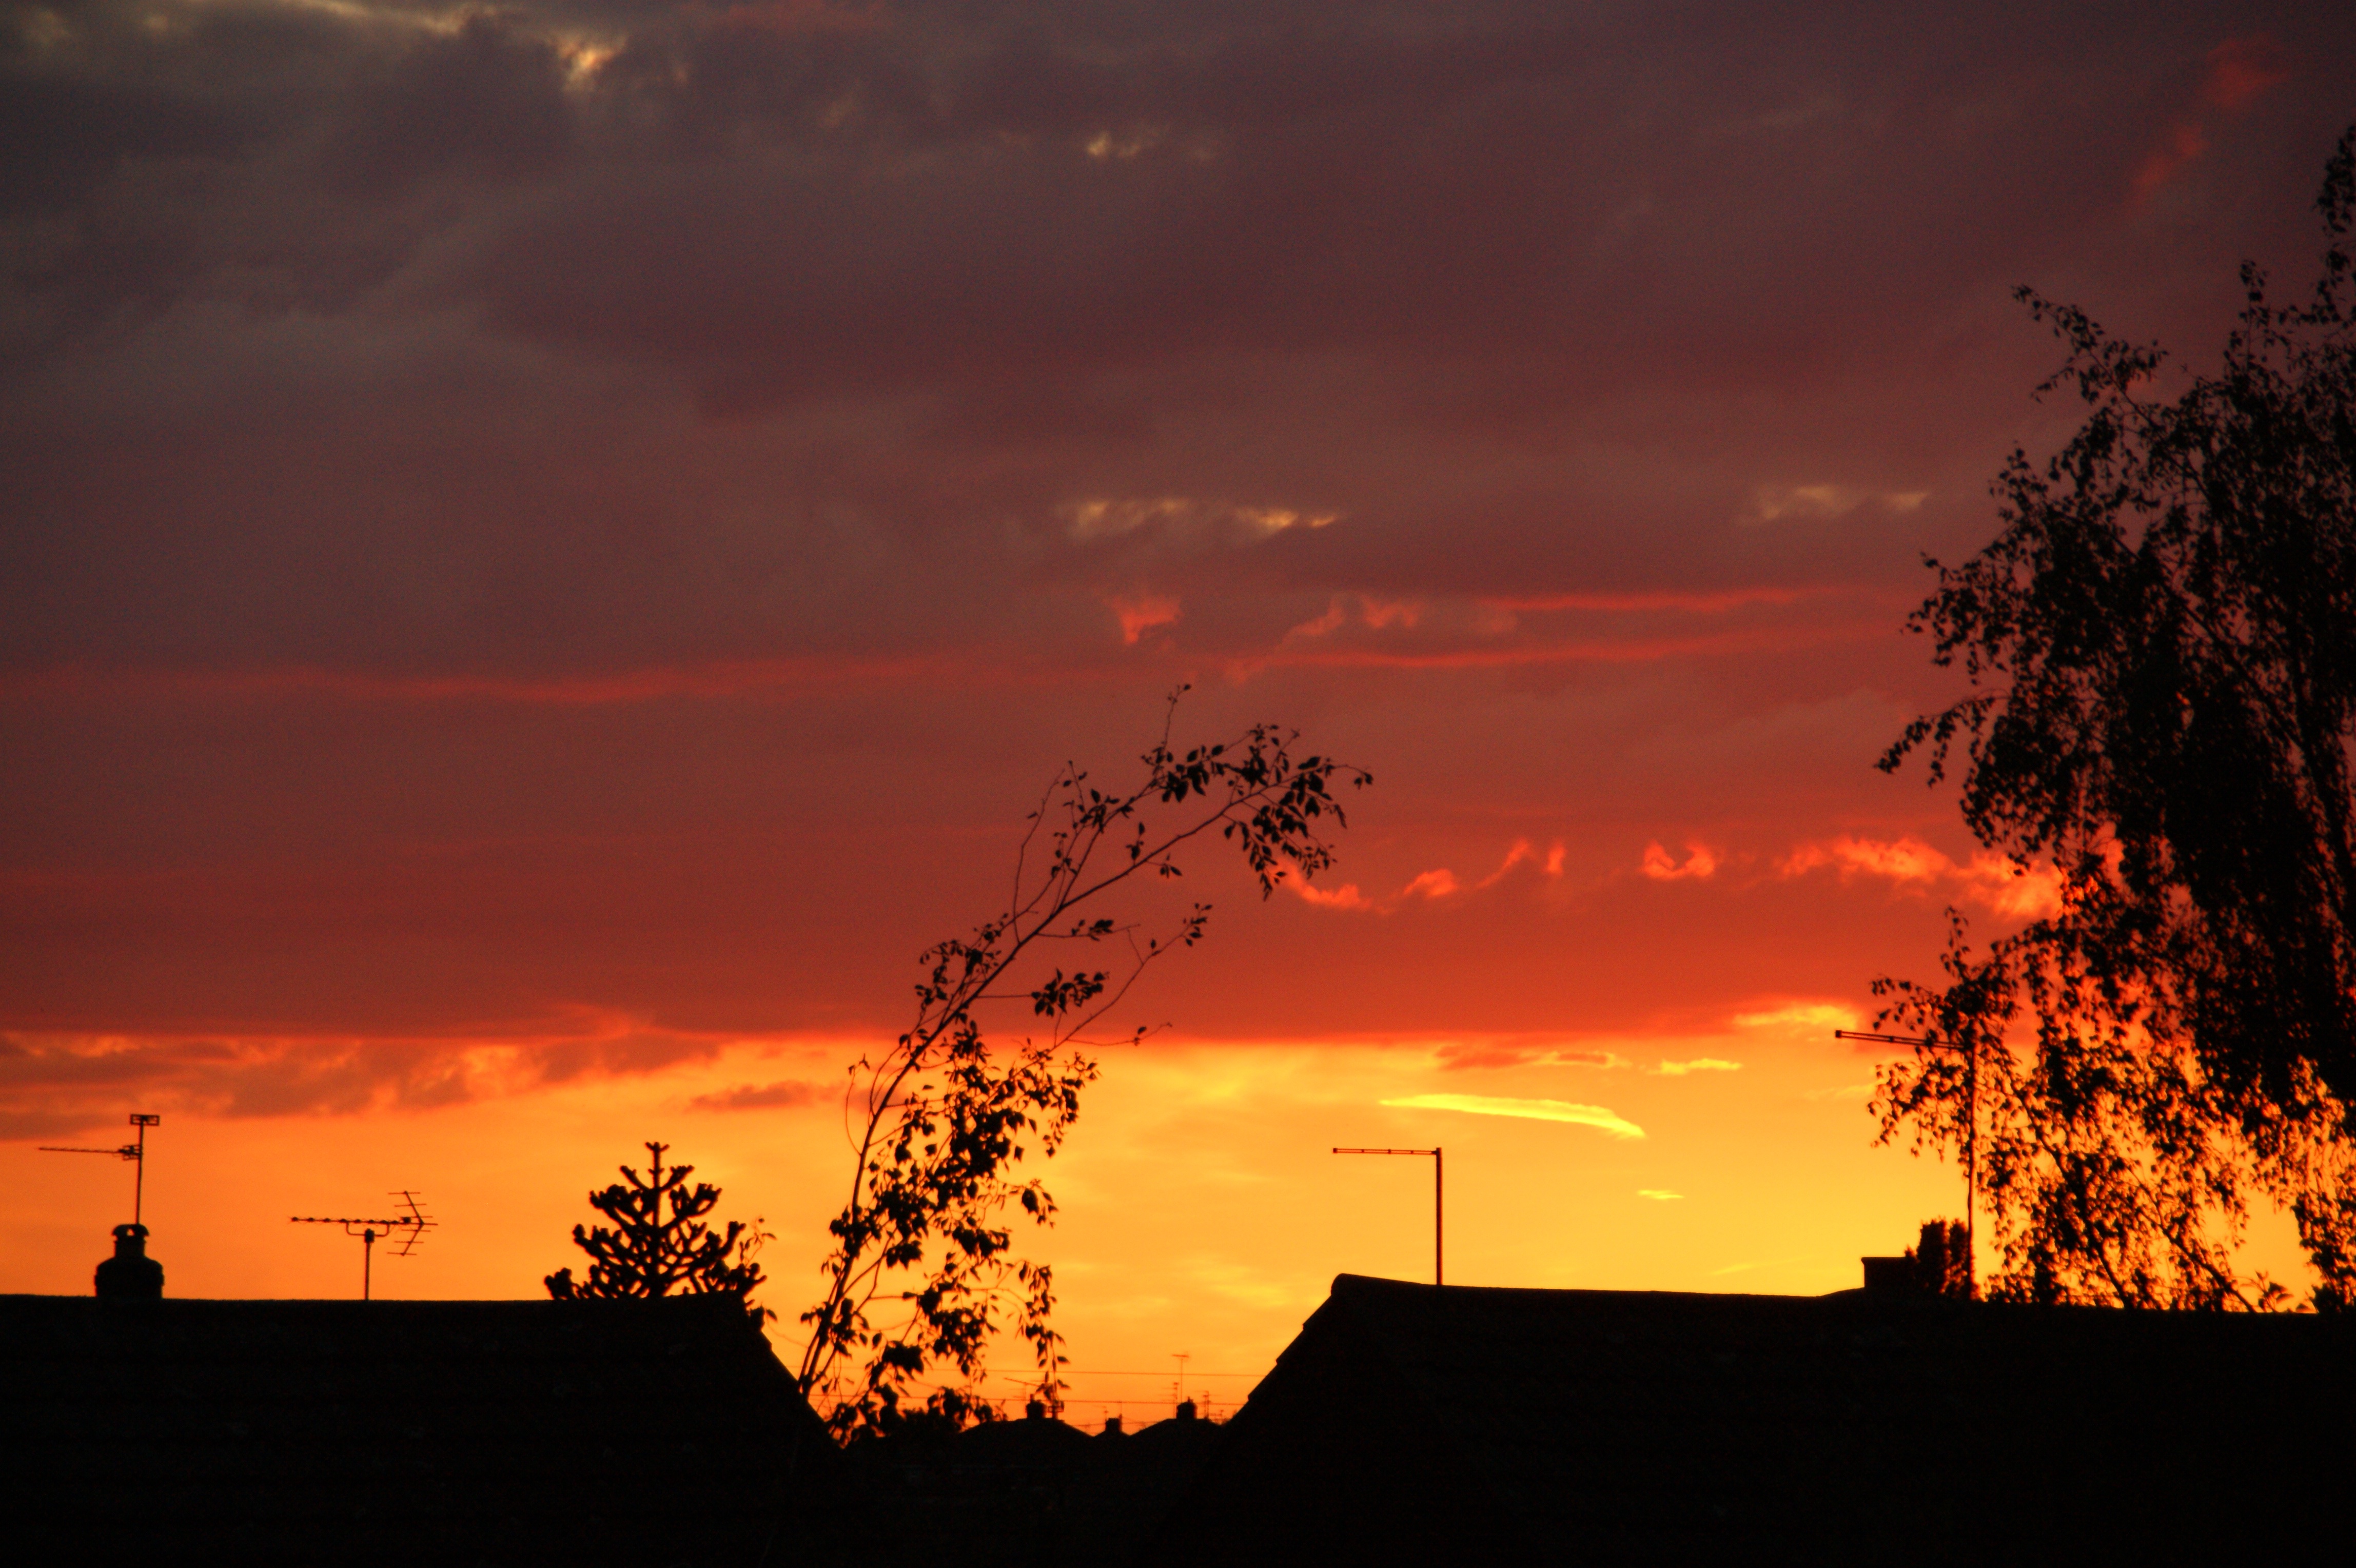
horizon, cloud, sky, sun, sunrise, sunset, sunlight, morning, dawn, atmosphere, dusk, evening, afterglow, red sky at morning